Zawiya of Moulay Idris II

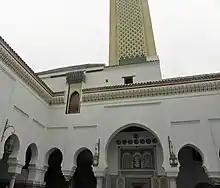

At a more national level, the renewed prestige of the sharifs in general was so successful that two sharifian dynasties, the Saadis and the 'Alawis (the current monarchy to this day), subsequently took over and ruled Morocco. The Idrisids, the original sharifian rulers of early Islamic Morocco, fit more easily into the narrative of political legitimacy of these dynasties. Perhaps because of this, numerous contributions to the zawiya were made throughout this time, culminating in a major reconstruction in the early 18th century which gave the sanctuary its overall current form.